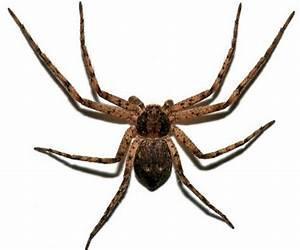
spider